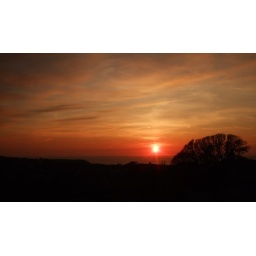
Sunset over Boscastle from our bedroom window